Franz III. Nádasdy

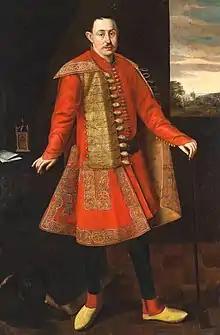
Franz III. Graf Nádasdy in 1656

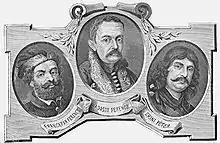
Leaders of the plot

Ferenc III. Nádasdy (Hungarian - "Nádasdy III. Ferenc"; 14 January 1622 – 30 April 1671) was a chief judge and general in Hungary. He was one of the leaders of the Magnate conspiracy against Holy Roman Emperor Leopold I. After the conspiracy was revealed, he and two other leaders (Petar Zrinski and Petar's brother-in-law Fran Krsto Frankopan) were all executed.